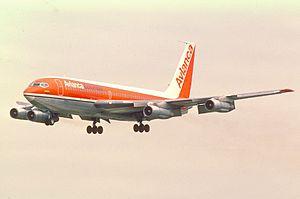
Le Boeing 720, initialement connu comme le 707-020, est une version de l'avion de ligne Boeing 707, destinée aux vols intérieurs, courts et moyens-courriers.